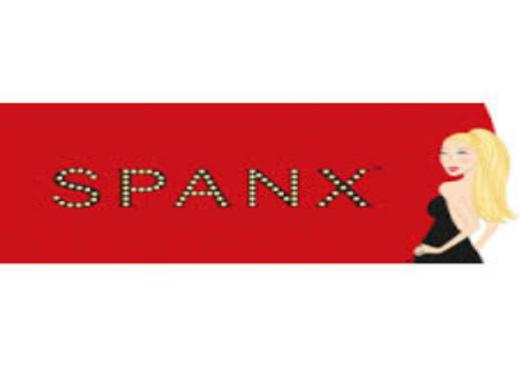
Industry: Clothes